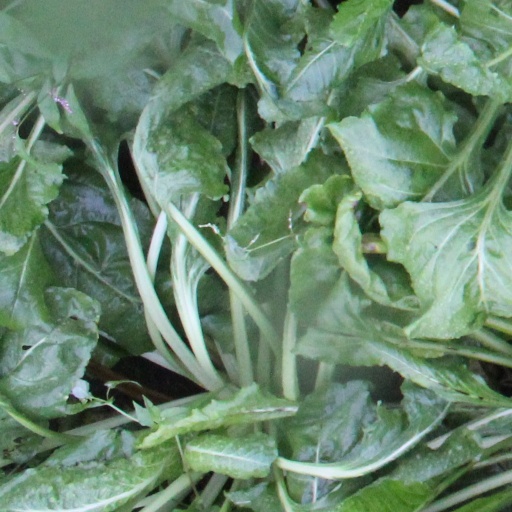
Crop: sugar beet